Geshem

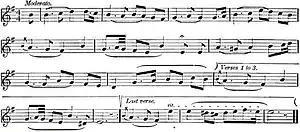
Sephardic melody for the Jewish prayer of Geshem, from the 1906 "Jewish Encyclopedia"

With the Sephardim the most representative melody of the "Geshem" and "Tal" is that reserved for the beautiful poem by Solomon ibn Gabirol commencing "Leshoni bonanta," which occurs in both services. This melody is of Spanish origin, and bears evidence of having been originally set to words of a different rhythm. It is probably one of those numerous folk-songs which, according to the repeated testimony of contemporaries, were constantly being adapted for synagogal use from the 10th to the 15th century. The close in the major at the end is of course the inspiration of some ḥazzan after the adaptation of the tune.